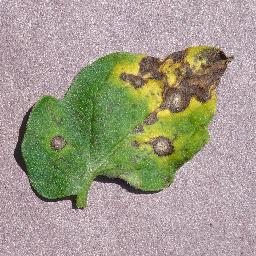
Label: Tomato___Septoria_leaf_spot